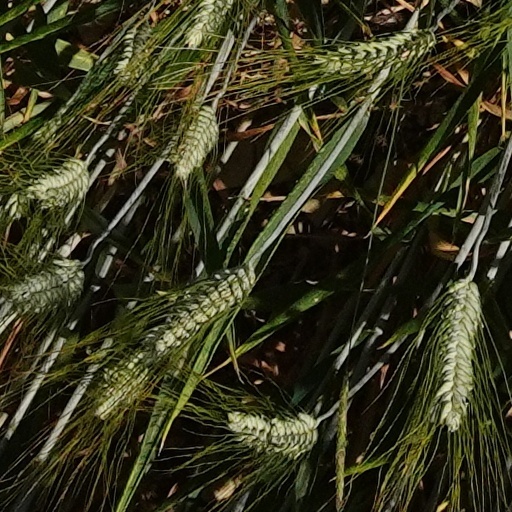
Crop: wheat